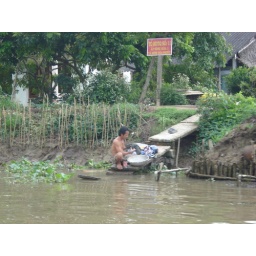
A man washing his clothes in the river